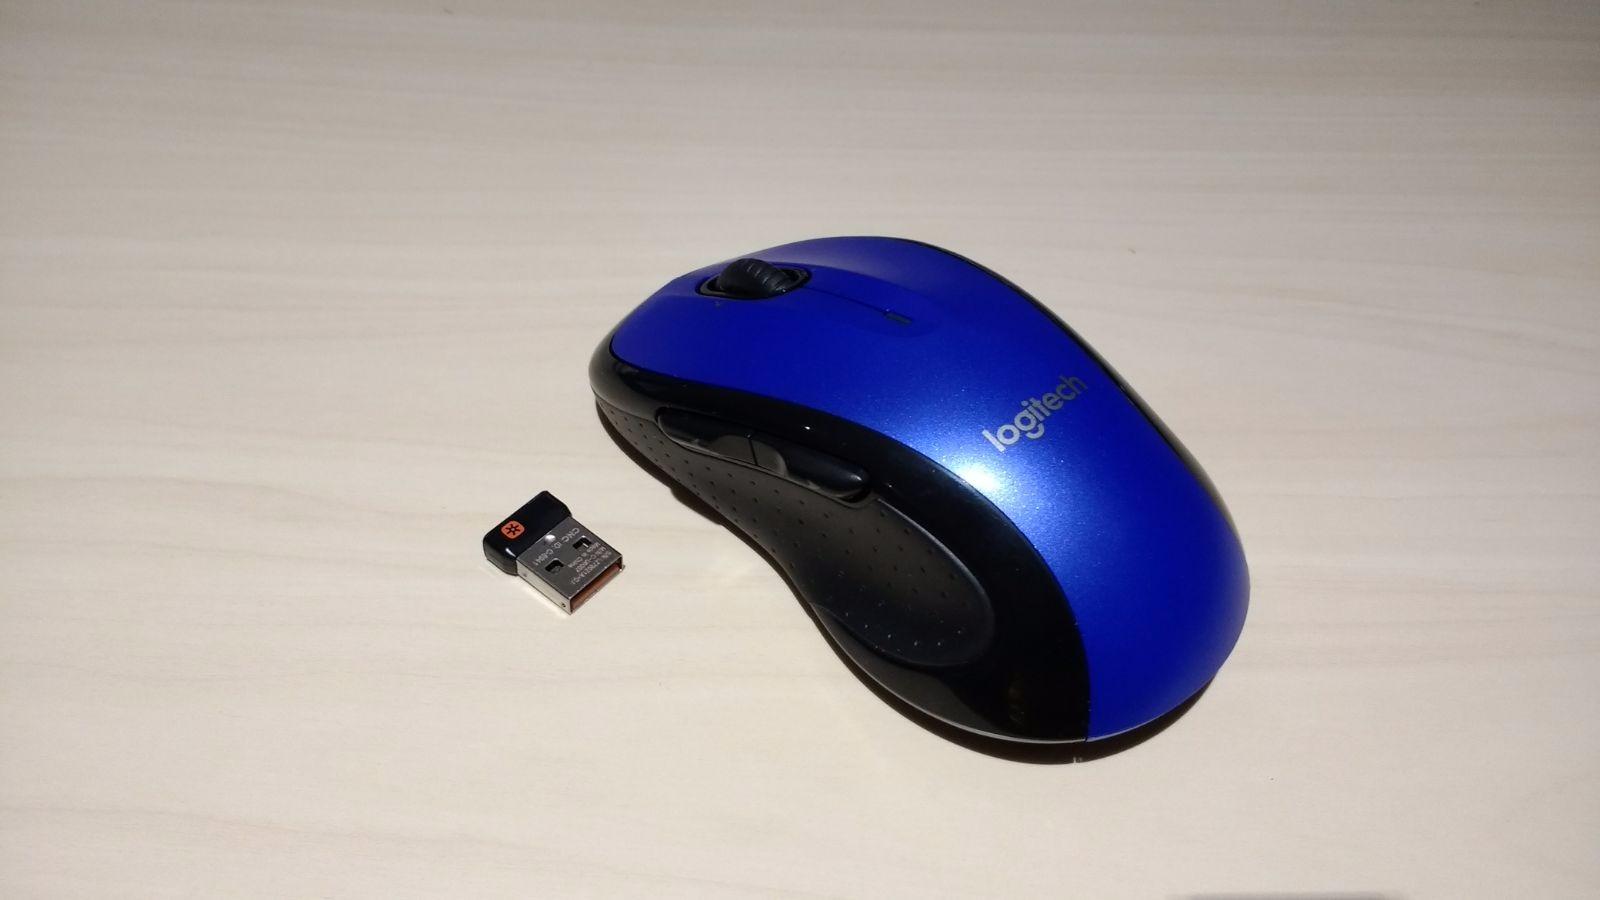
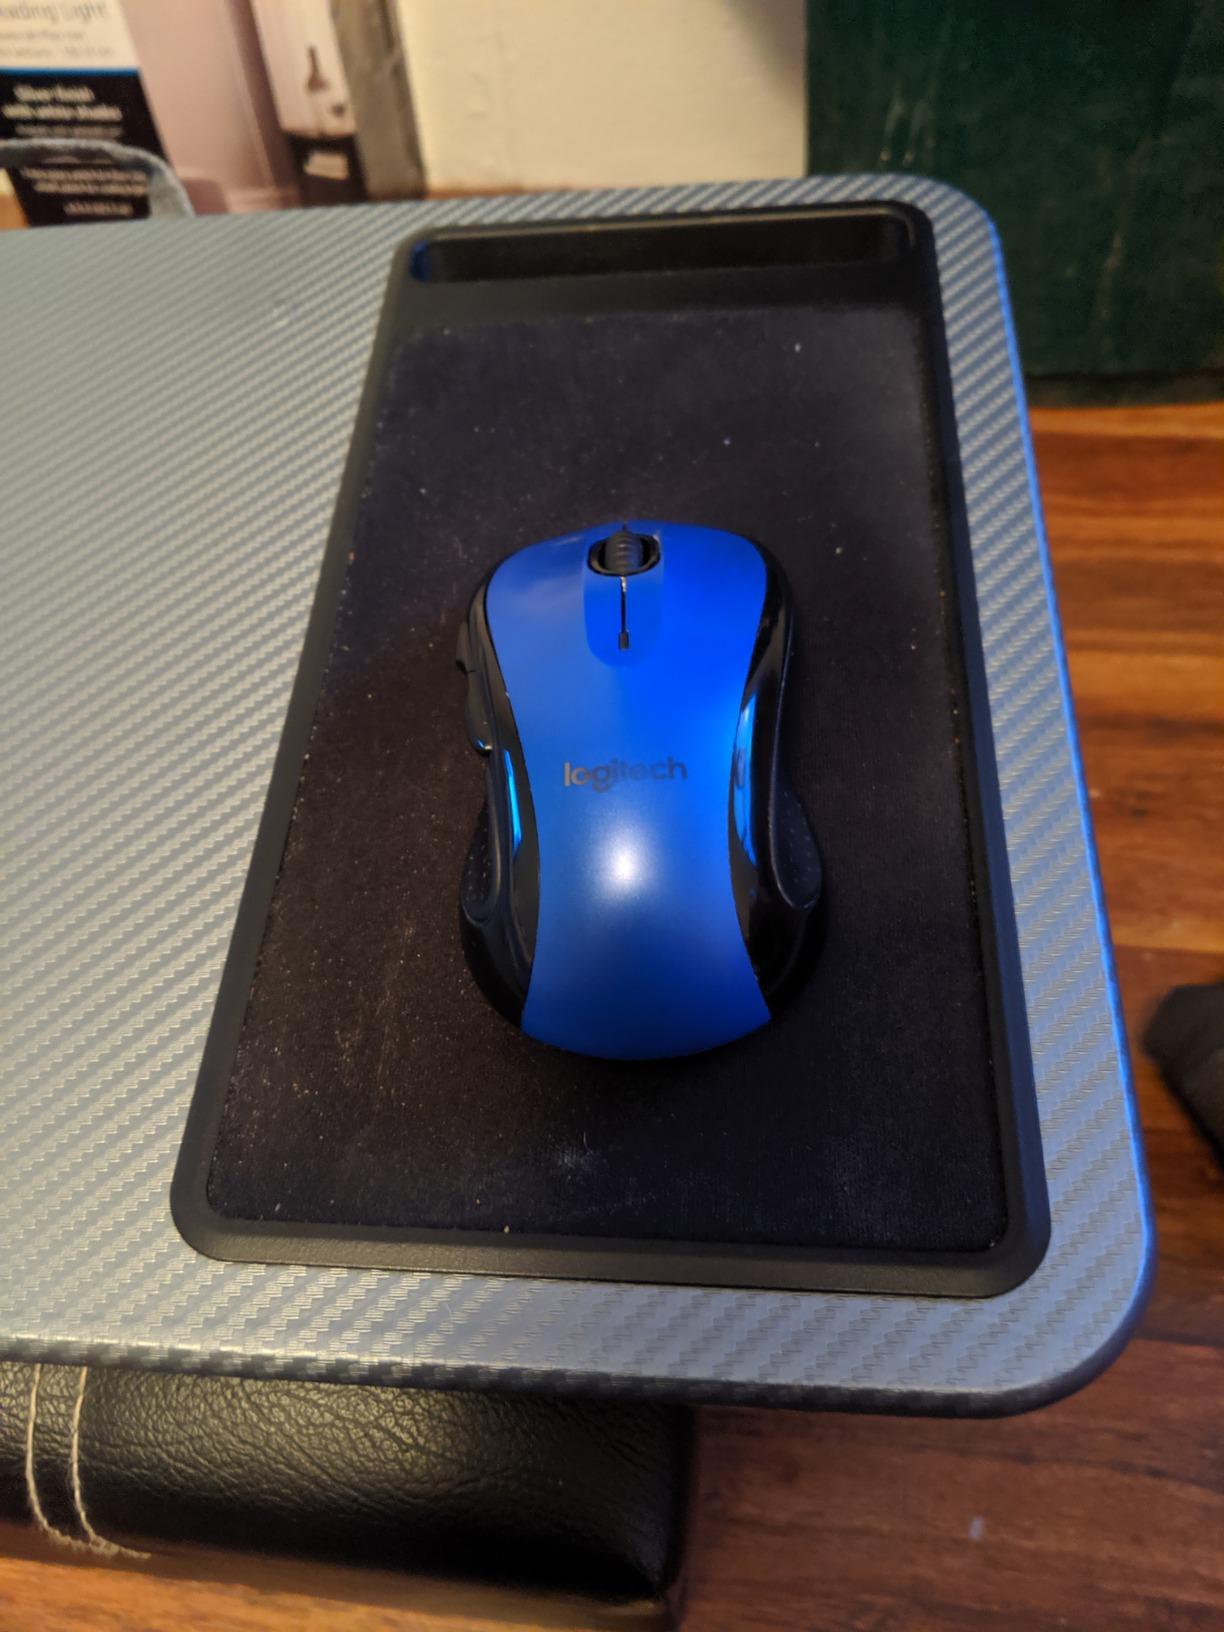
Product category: mouse
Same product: yes